Petrocosmea

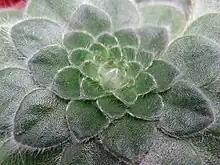
"Petrocosmea forrestii", leaf rosette

Petrocosmea is a genus of the family Gesneriaceae, the African violet family. Many of the species within this genus are endemic to high-elevation areas in Western China, although some are native to other parts of Asia. including north-central and southern China, Indochina, and the eastern Himalayas. It is a rosette-forming genus that generally grows on wet mossy rocks or forests.